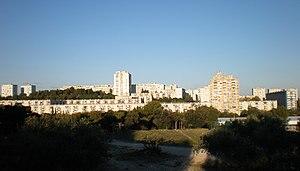
Vue d'ensemble du quartier de Pissevin (ZUP) à Nîmes, grand ensemble de logements construits dans les années 1960
Nîmes est une commune du sud de la France, préfecture du département du Gard en région Occitanie. Ses habitants se nomment les Nîmois.